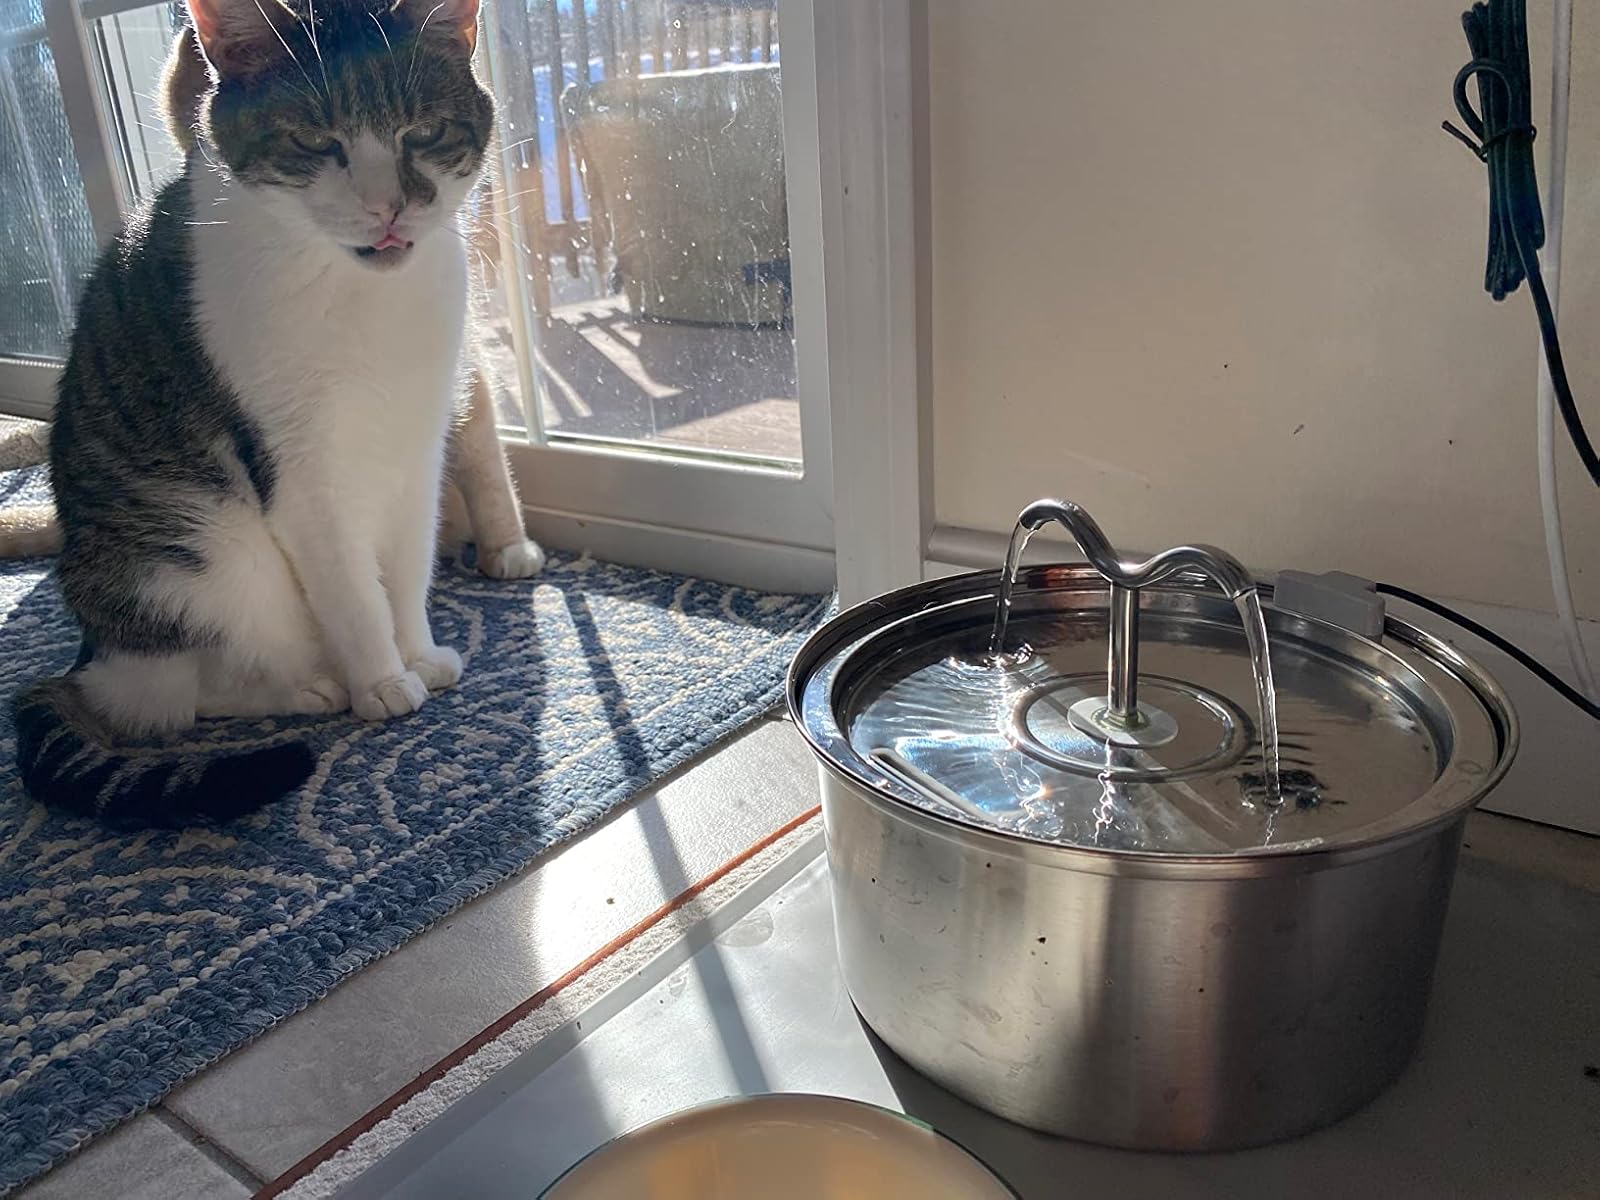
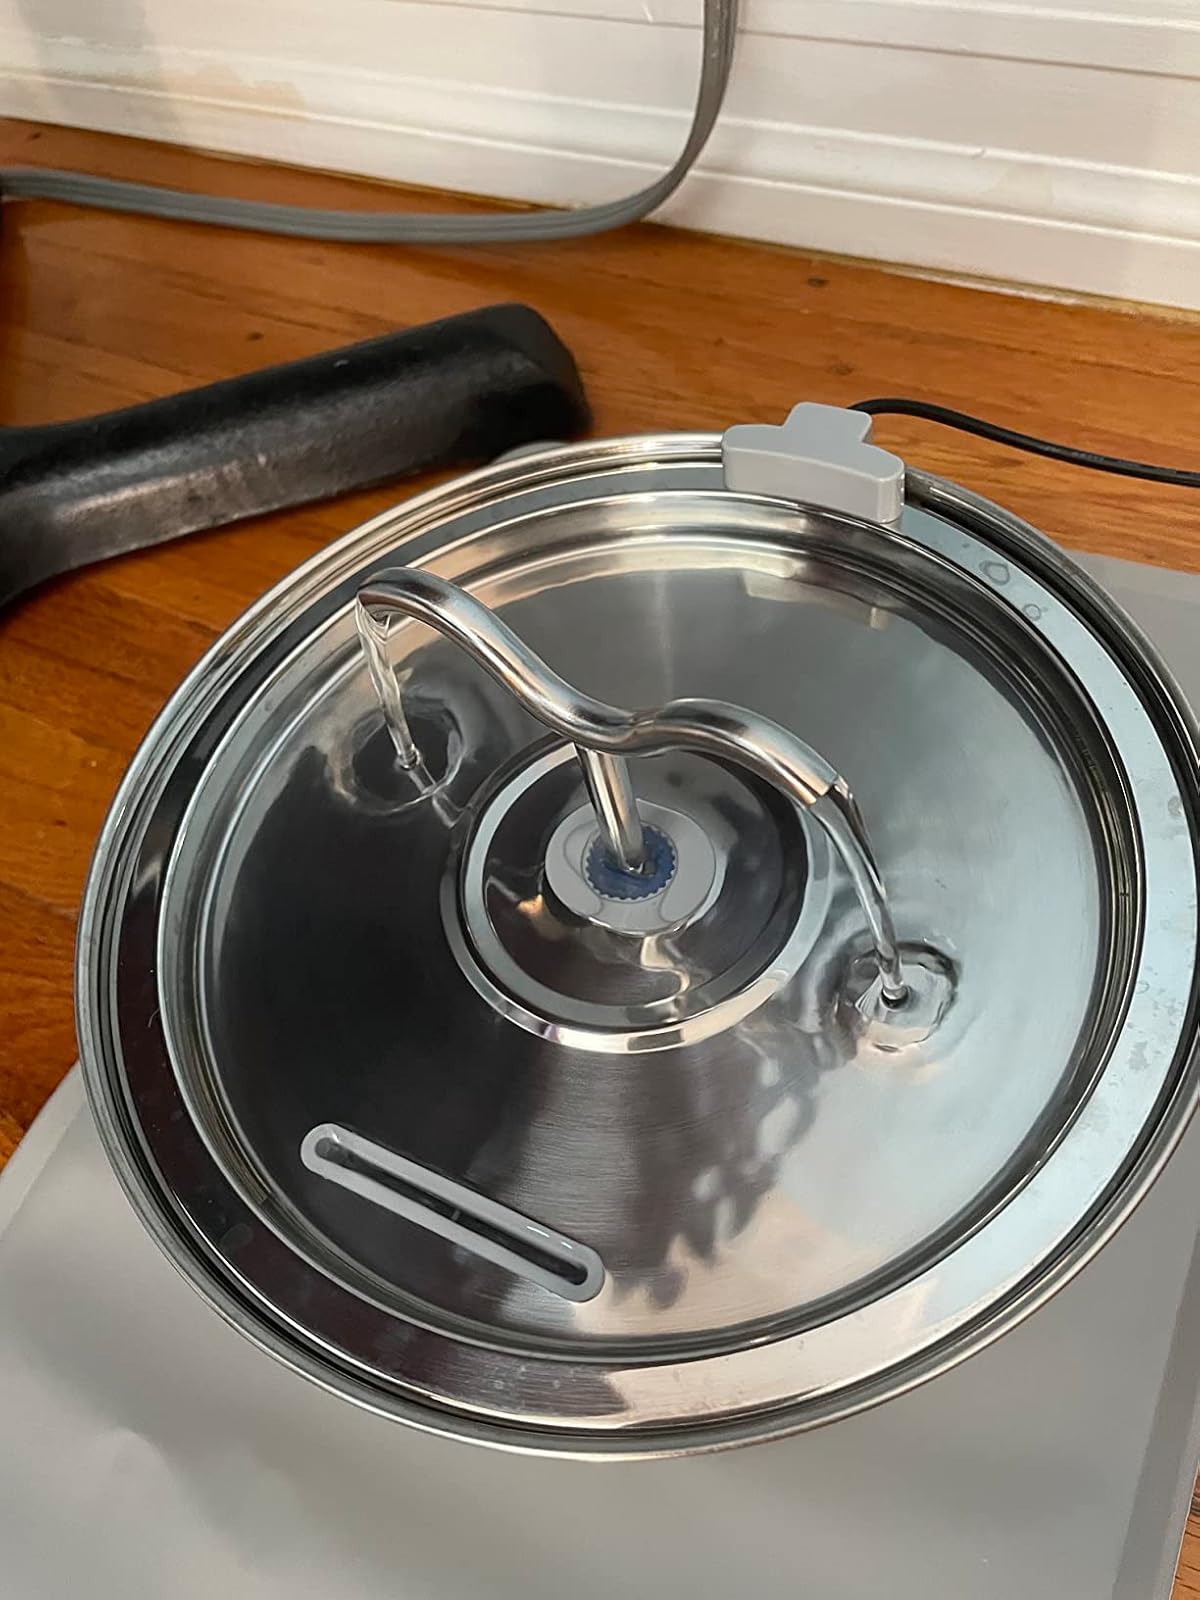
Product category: items_bowl
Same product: yes